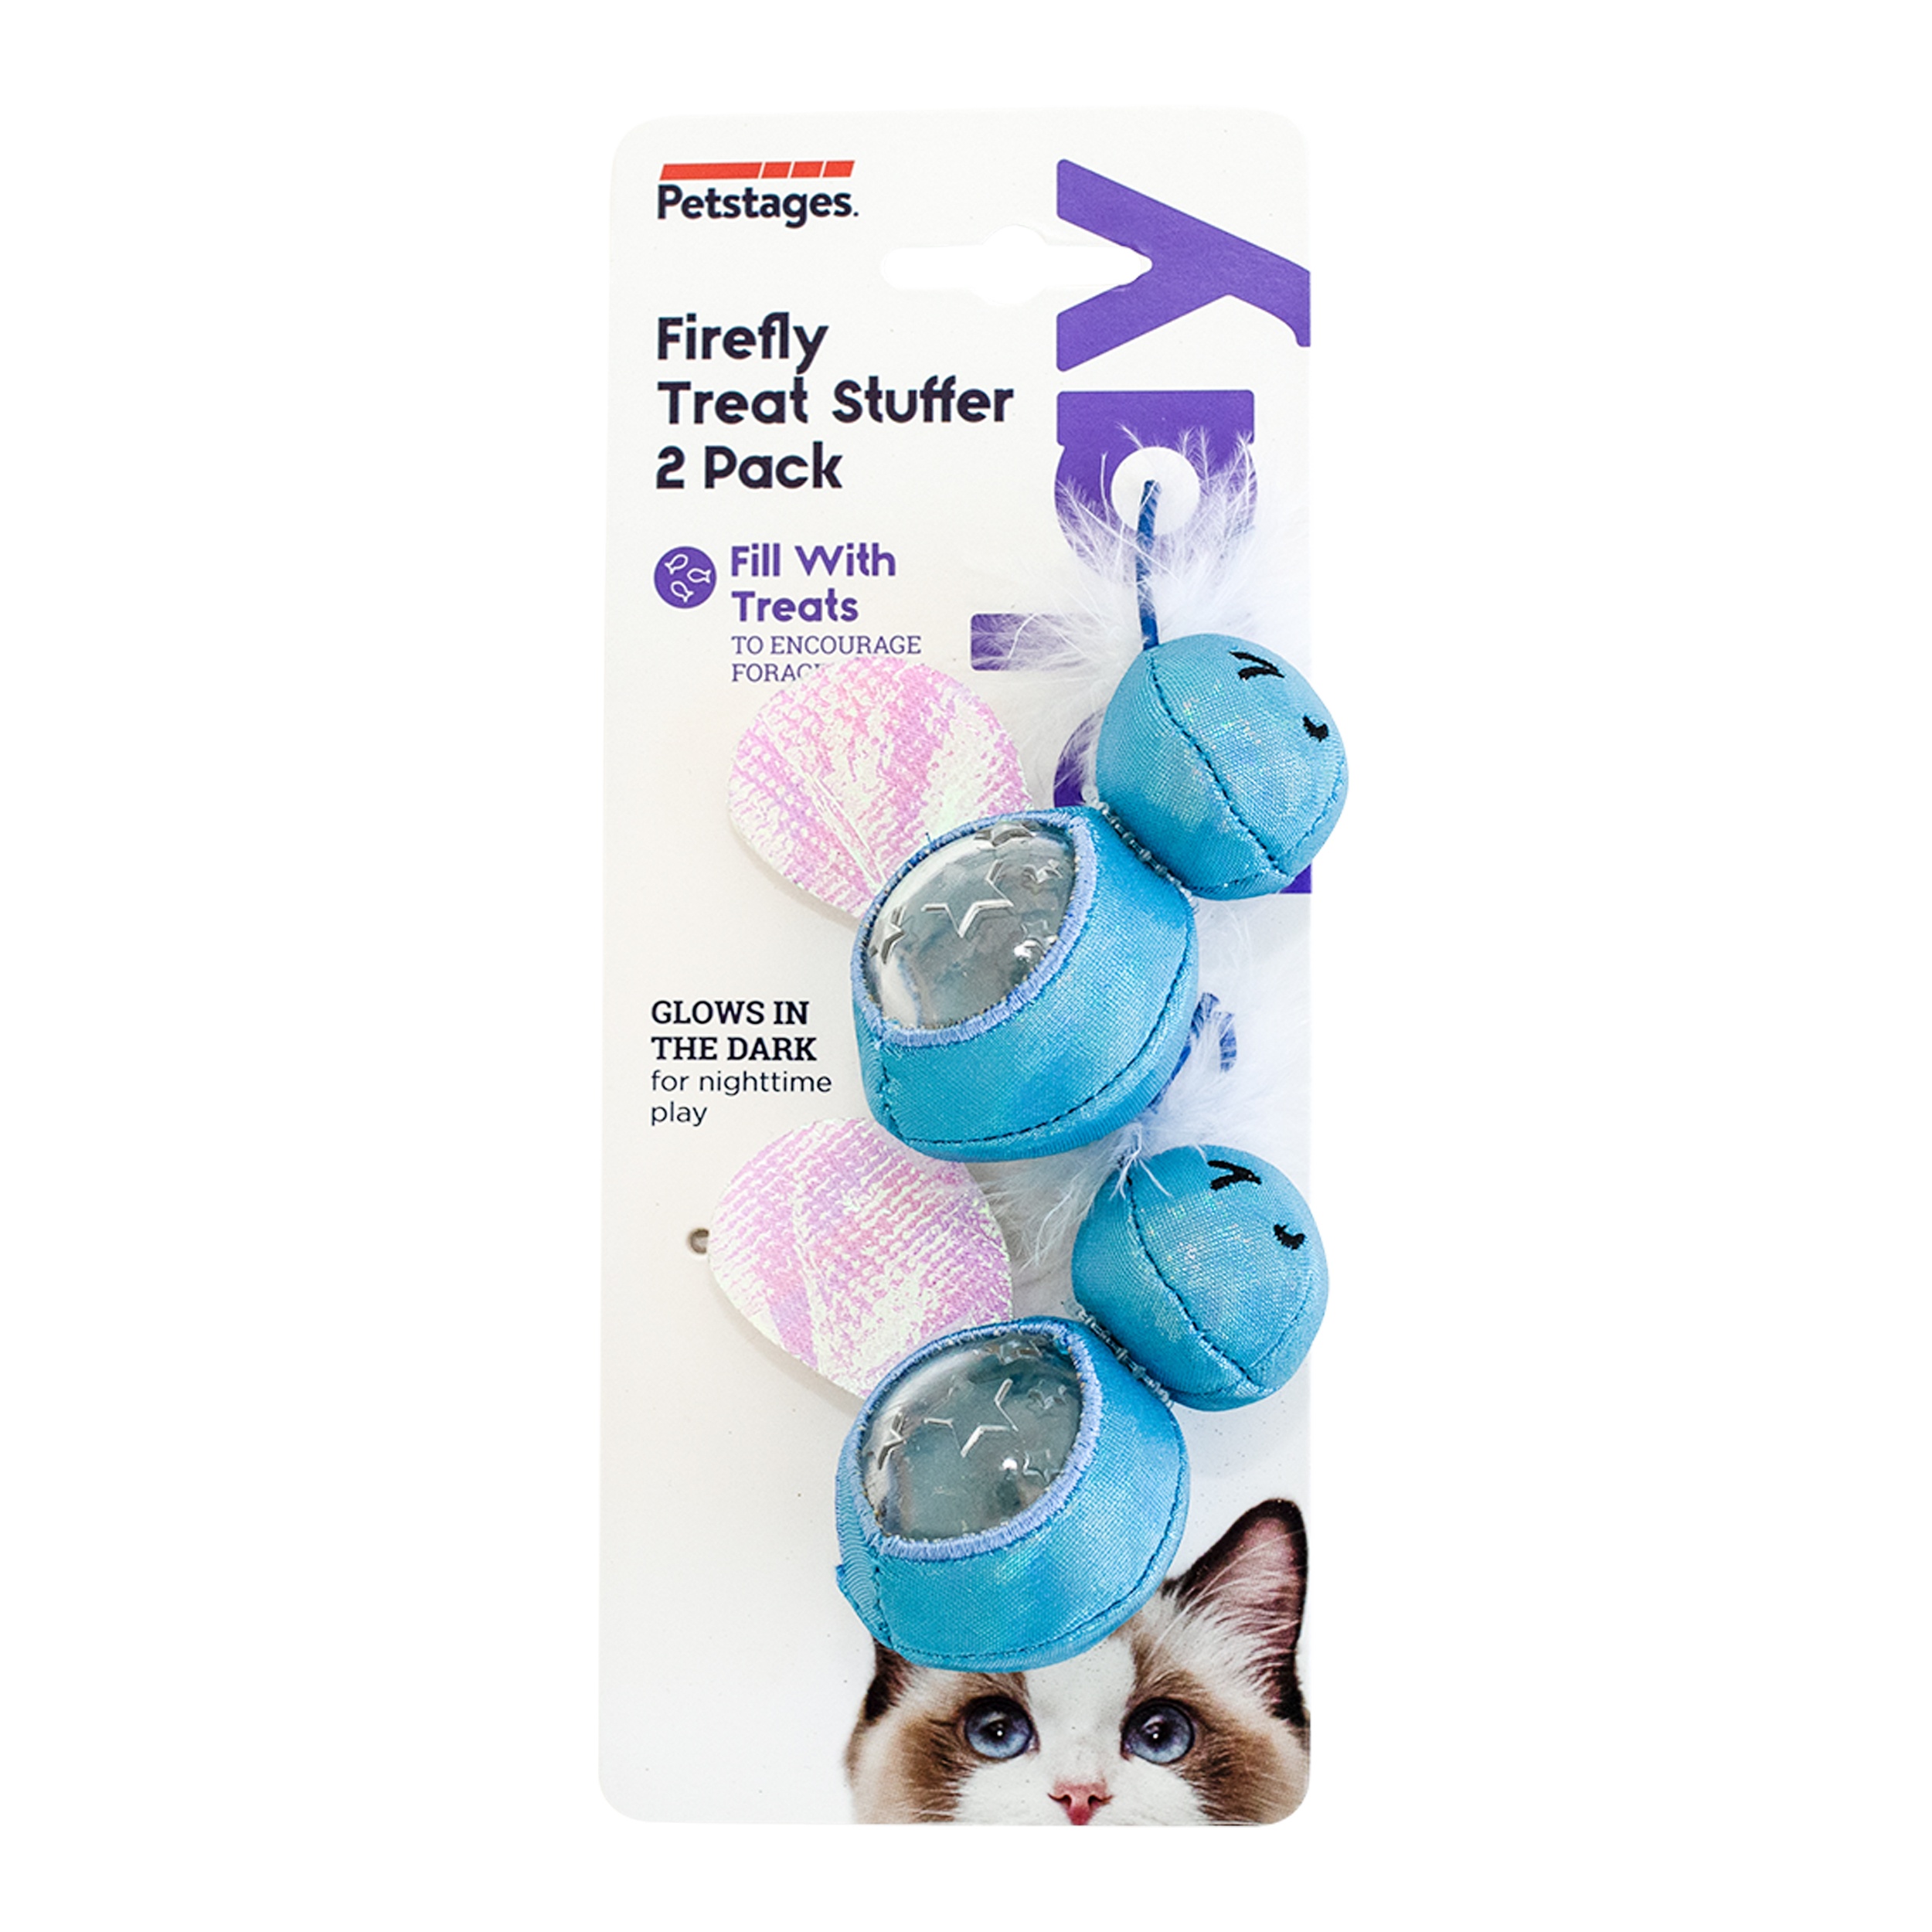
PETSTAGES - Firefly Treat Stuffer
Petstages Firefly Treat Stuffer 2pk kan worden gevuld met snacks en zullen veel voldoening geven aan je kat als hij probeert de snacks eruit te krijgen. Als ze bloot gesteld worden aan licht zullen ze ’s nachts licht afgeven. Vul deze leuke vuurvliegjes met de snacks. Gevuld met snacks maken ze een ratelend geluid en samen met de knisperende vleugels zal het je kat goed bezig houden. De vleugels activeren het natuurlijk jacht gedrag van je kat. Eigenschappen Petstages Firefly Treat Stuffer 2pk Leuk spel voor katten, ideaal om mee rond te rennen. Knisperende vleugels activeren natuurlijk jachtgedrag van je kat. Het ratelende geluid van de snacks houdt de kat bezig.
Brand: Petstages
Category: Animals & Pet Supplies > Pet Supplies > Cat Supplies > Cat Toys